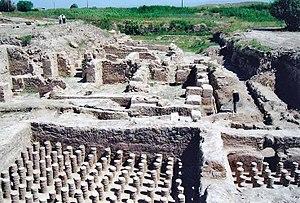
Photographie des fouilles des bains d'Artaxata.
Artaxata ou Artaxate est une ancienne capitale du royaume d'Arménie. La ville était située à l'emplacement de l'actuel village de Lusarat.